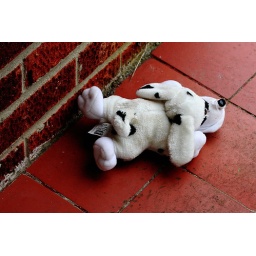
I found a vagrant sleeping in my doorway when I opened the door this morning.